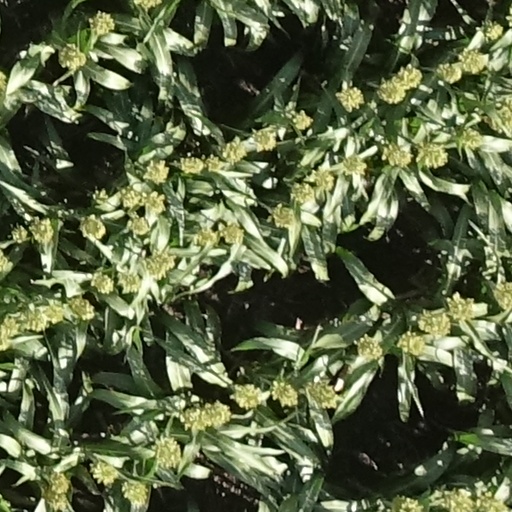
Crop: sorghum